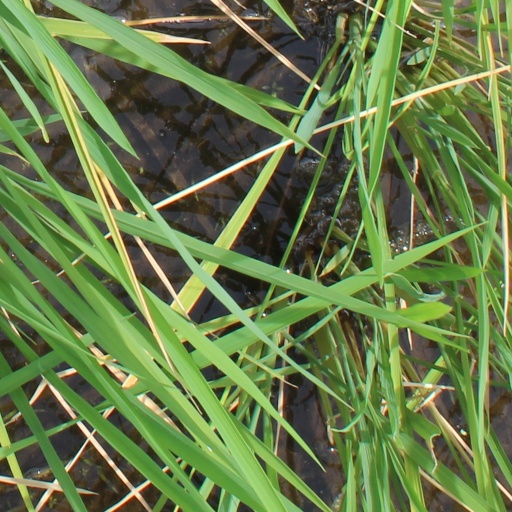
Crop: rice